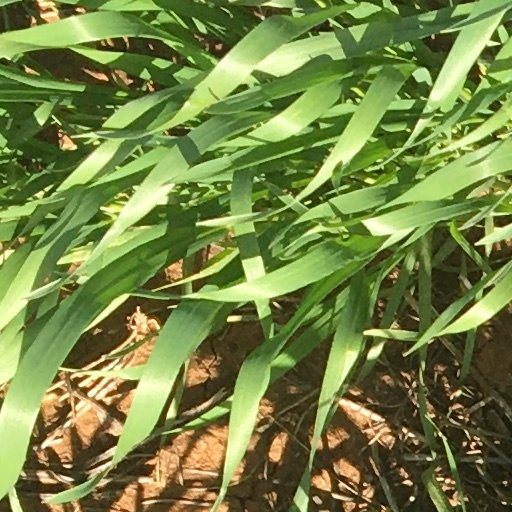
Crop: wheat